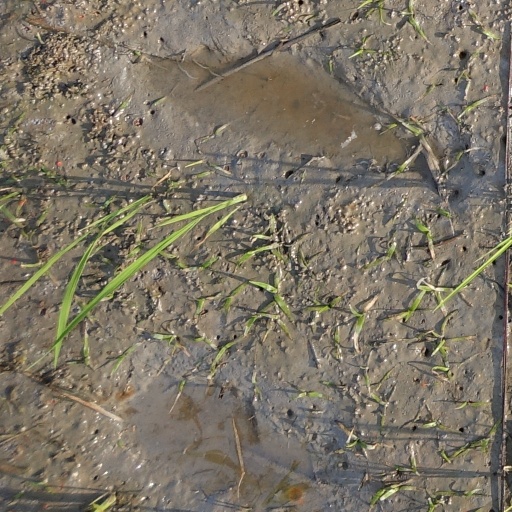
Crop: rice